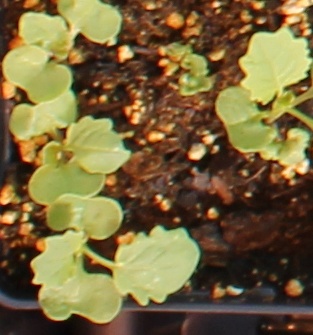
Label: Canola